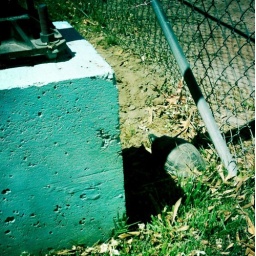
This mama turtle was laying her eggs behind this street lamp by Peggy Sue's Diner.